De Havilland Comet

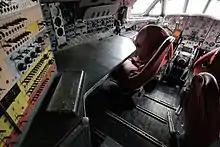
The Comet 4 navigator's station

The cockpit was significantly altered for the Comet 4's introduction, on which an improved layout focusing on the onboard navigational suite was introduced. An EKCO E160 radar unit was installed in the Comet 4's nose cone, providing search functions as well as ground and cloud-mapping capabilities, and a radar interface was built into the Comet 4 cockpit along with redesigned instruments.